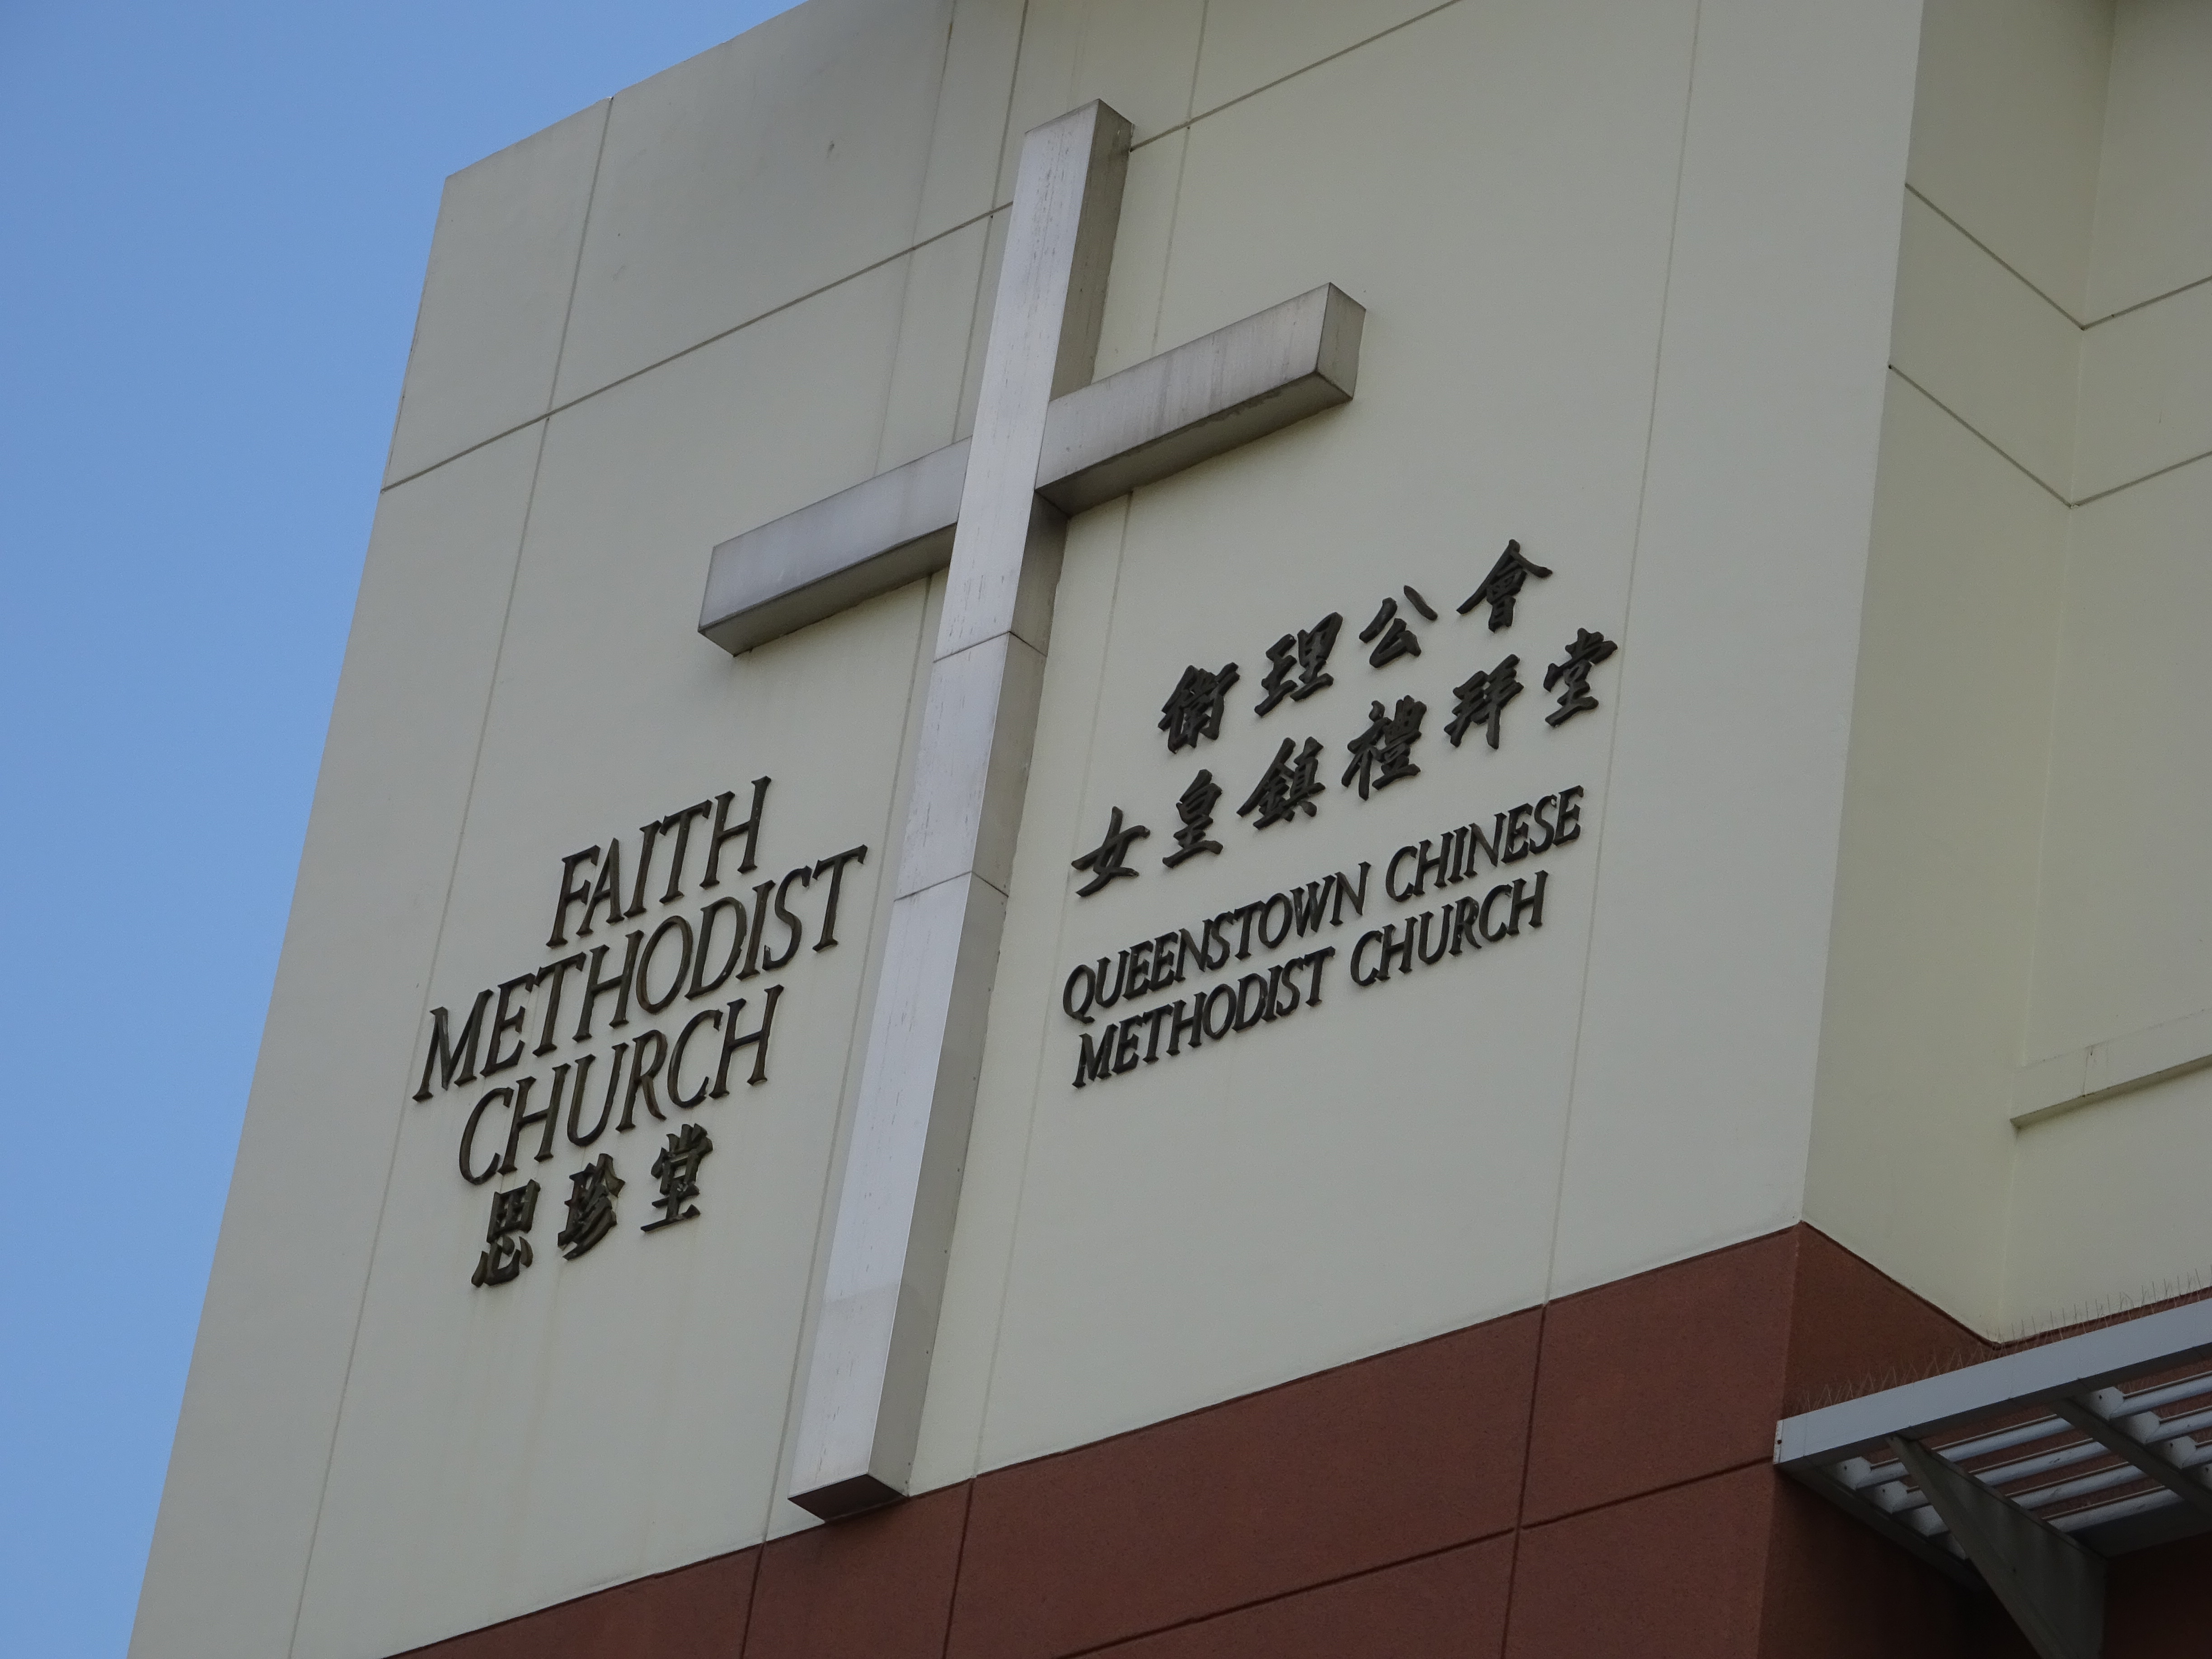
buildings, life, living, city, street, sky, font, Material property, cross, building, facade, composite material, space, signage, symbol, religious item, sign, room, concrete, fixture, advertising